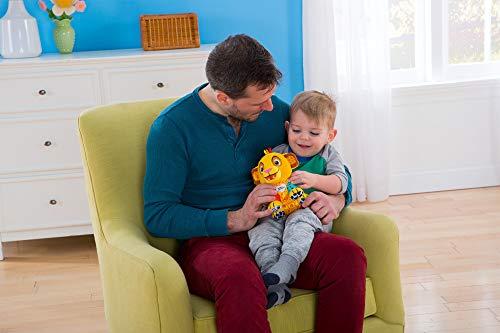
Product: Lamaze Disney Lion King Clip & Go, Simba Baby Toy
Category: Toys & Games | Baby & Toddler Toys | Push & Pull Toys
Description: Lamaze on-the-go clip hooks to strollers, carriers, and diaper bags for easy fun where ever you go.
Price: $15.11